Black Lives Matter art

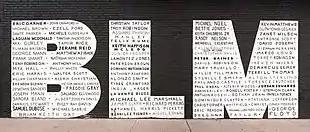
BLM mural in Greenpoint, Brooklyn

"Say Their Names" was painted in Louisville, Kentucky. In Portland, Oregon, the George Floyd mural and "We Stand with You" were created.